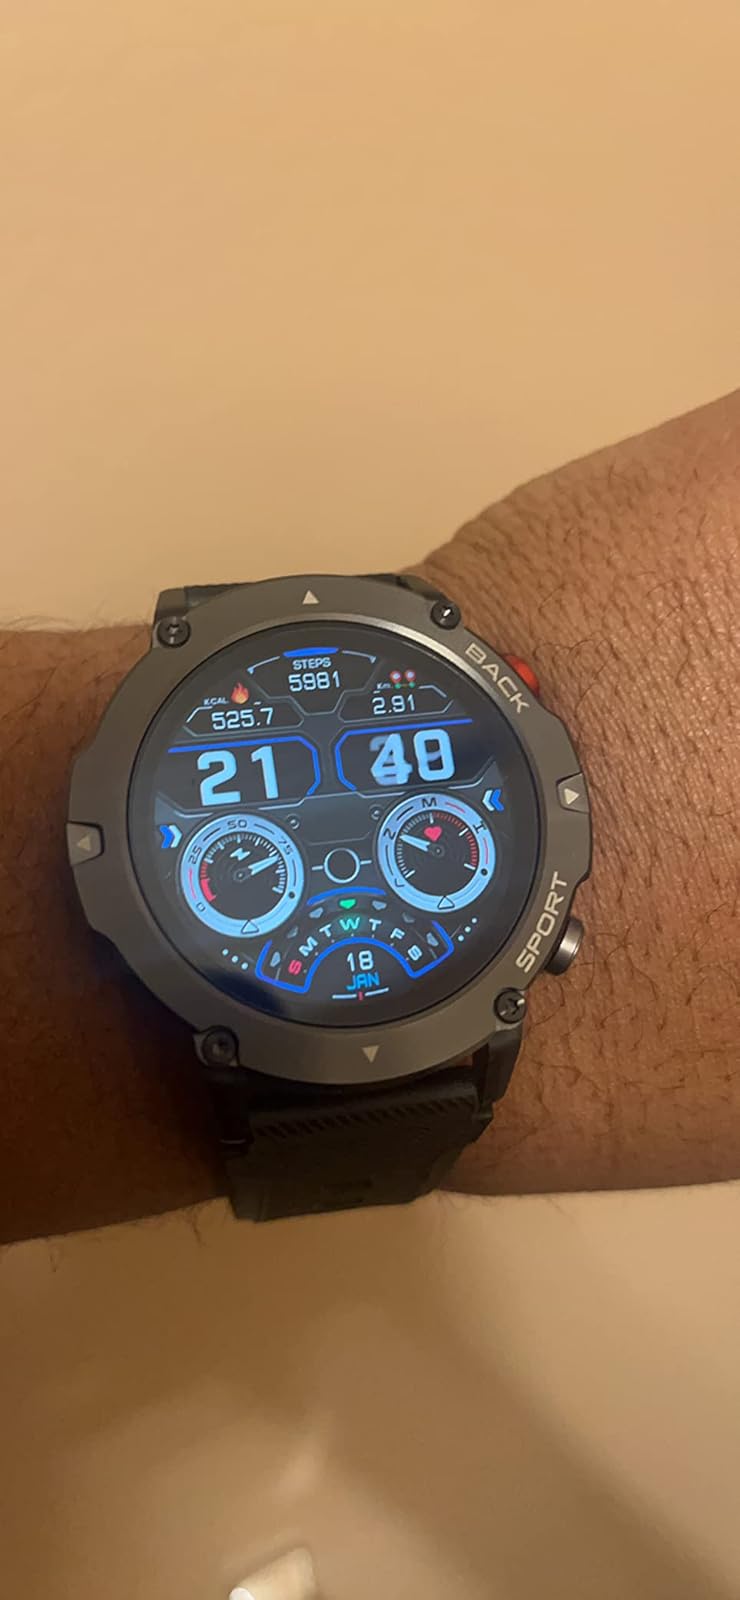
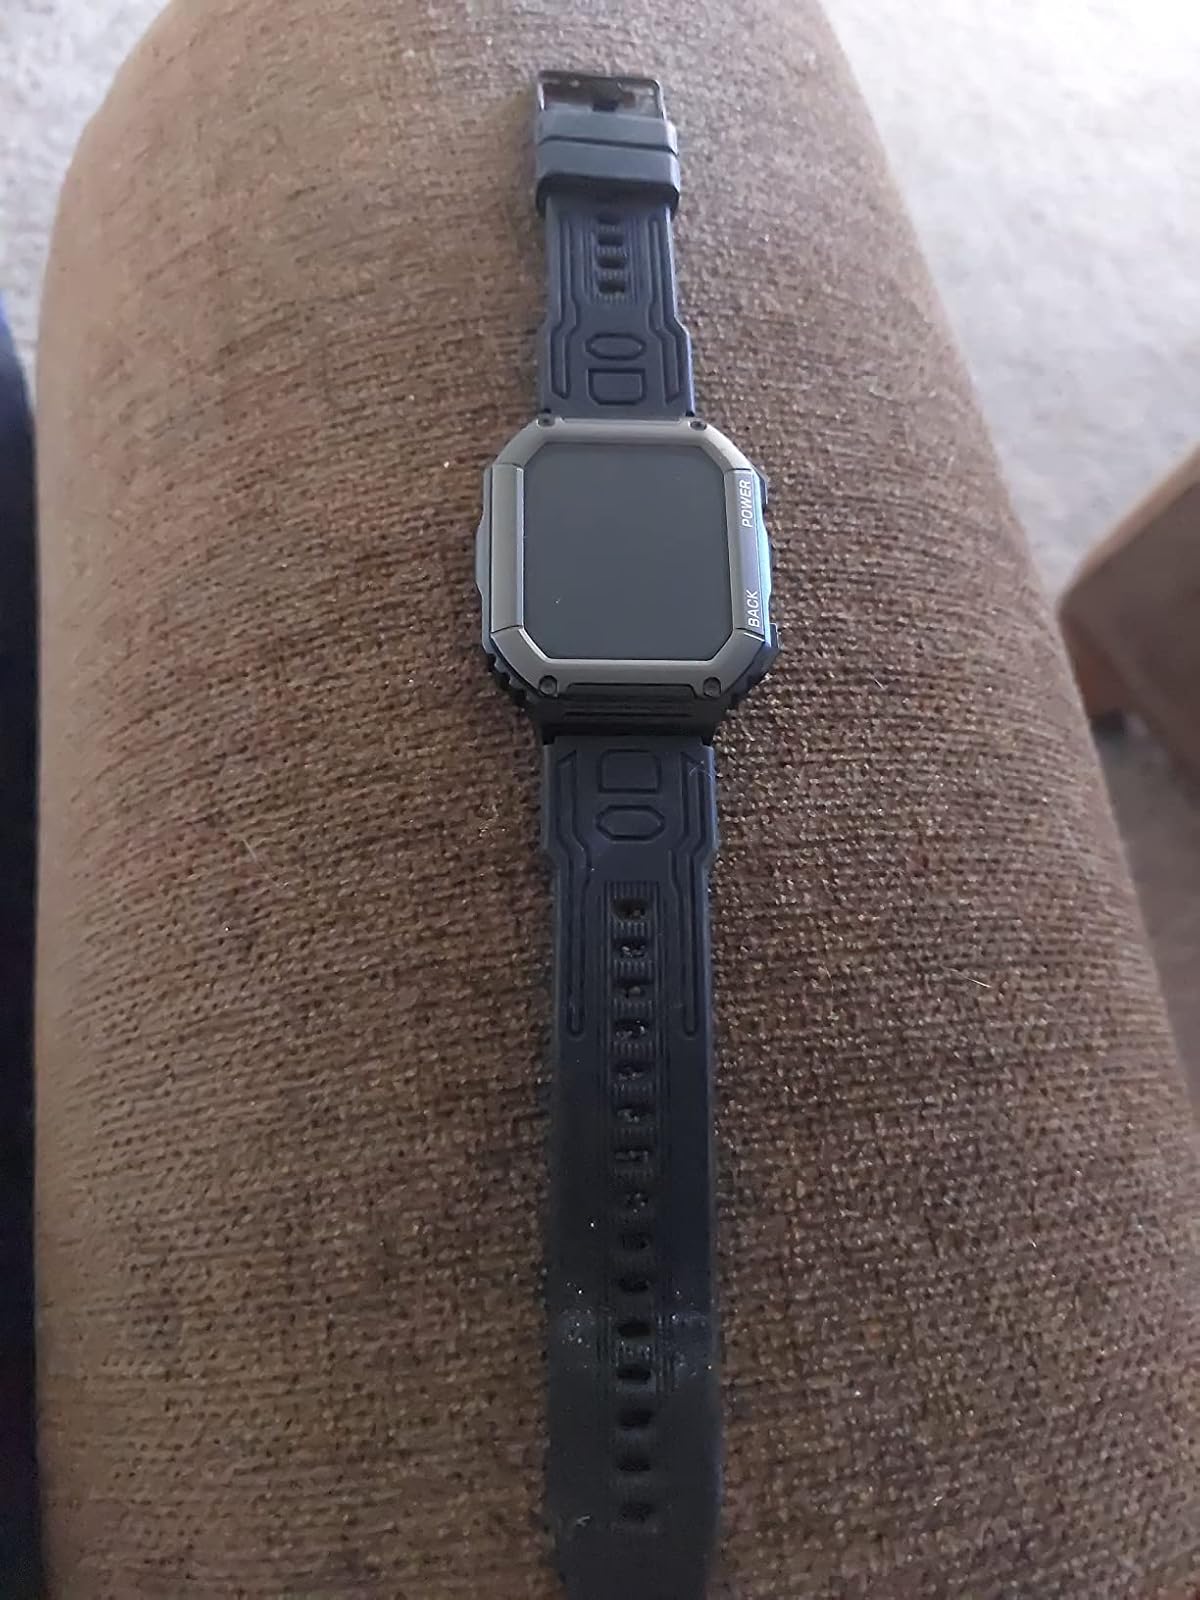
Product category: smartwatch
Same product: no